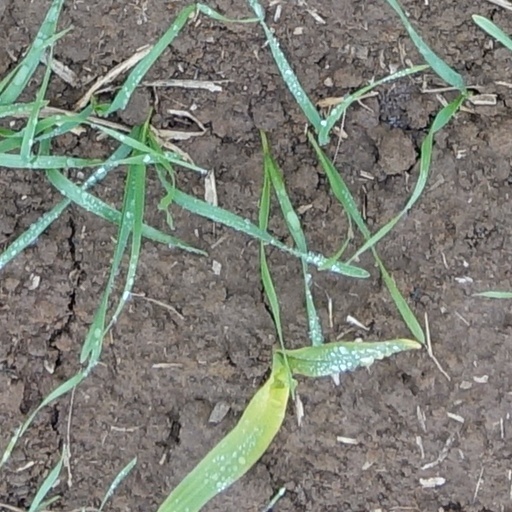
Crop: wheat